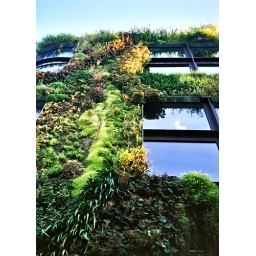
Saw this amazing plant covered building in Paris but I have no idea what it is.